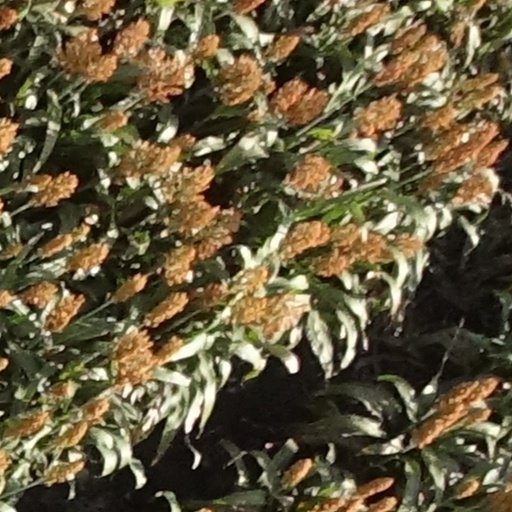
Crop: sorghum